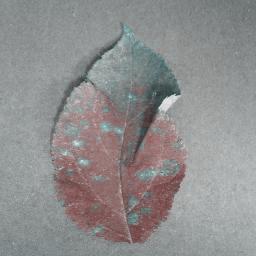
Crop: apple
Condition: cedar_rust